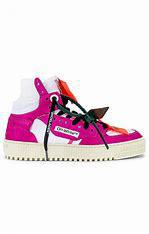
Brand: Off-White
Model: Court 3